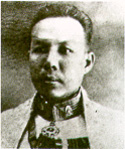
พระยาราชวังสัน (ศรี กมลนาวิน)

นายพลเรือโท พระยาราชวังสัน (ศรี กมลนาวิน) (9 มิถุนายน พ.ศ. 2429 – 21 กุมภาพันธ์ พ.ศ. 2482)เกิดวังปารุสก์ พระนิพนธ์ใน พระเจ้าวรวงศ์เธอ พระองค์เจ้าจุลจักรพงษ์ อดีตรัฐมนตรีว่าการกระทรวงกลาโหมของไทย|รัฐมนตรีว่าการกระทรวงกลาโหม
พลเรือโท พระยาราชวังสัน มีนามเดิมว่า ศรี กมลนาวิน เกิดที่ตำบลบ้านท่าจีน อำเภอเมือง จังหวัดสมุทรสาคร เป็นบุตรนายเล็ก-นางจู กมลนาวิน เป็นพี่ชายของหลวงสินธุสงครามชัย (สินธุ์ กมลนาวิน) ประวัติและผลงานโดยสังเขปของพลเรือโท พระราชวังสัน (ศรีกมลนาวิน) หน้า 4 สมรสกับ นางสาวถนอมศรี วีระศิริ (นางถนอมศรี ประดิยัตินาวายุทธ) เมื่อ พ.ศ. 2456 ต่อมาเมื่อนางถนอมศรีถึงแก่กรรม จึงสมรสกับ นางสาว ระจิตร วีระศิริ (คุณหญิงระจิตร ราชวังสัน) น้องสาวภรรยา
ศรี กมลนาวิน จบการศึกษาจากโรงเรียนสวนกุหลาบวิทยาลัย|โรงเรียนสวนกุหลาบอังกฤษ นาวิกศาสตร์ ปีที่ ๘๖ เล่มที่ ๔ เมษายน พ.ศ. ๒๕๔๖ สำเนาจาก กูเกิลแคช เข้าเรียนเป็นนักเรียนนายเรือ เมื่อ พ.ศ. 2446 เพชรพระมหามงกุฎ ตอน กรมหลวงชุมพรเขตรอุดมศักดิ์ ได้ถวายตัวต่อพลเรือเอก พระเจ้าบรมวงศ์เธอ กรมหลวงชุมพรเขตอุดมศักดิ์|พระเจ้าบรมวงศ์เธอ พระองค์เจ้าอาภากรเกียรติวงศ์ กรมหลวงชุมพรเขตอุดมศักดิ์ เพื่อเข้าเป็นนักเรียนนายเรือ เมื่อ พ.ศ. 2449 และรับราชการทหารเรือ เคยเป็นผู้บังคับการเรือหลวงคำรณสินธุ์ซึ่งเดินทางจากประเทศญี่ปุ่นมายังประเทศไทยเมื่อ พ.ศ. 2455 ขณะนั้นมีบรรดาศักดิ์เป็น นาวาตรี หลวงประดิยัตินาวายุทธ (ศรี) ร.น. เป็นผู้บังคับการเรือพระที่นั่งมหาจักรี เป็นอาจารย์ใหญ่โรงเรียนนายเรือ เสนาธิการทหารเรือ แจ้งความกระทรวงทหารเรือ ได้รับพระราชทานบรรดาศักดิ์เป็นพระยาราชวังสันเมื่อวันที่ 24 มีนาคม พ.ศ. 2464 ในพระบาทสมเด็จพระมงกุฎเกล้าเจ้าอยู่หัว|รัชกาลที่ 6 พระราชทานบรรดาศักดิ์ และได้รับโปรดเกล้าฯ เป็นคณะองคมนตรีไทย|องคมนตรีไทยในสมัยพระบาทสมเด็จพระปกเกล้าเจ้าอยู่หัว|รัชกาลที่ 7 เมื่อ พ.ศ. 2470–2476 เป็นเสนาบดีกระทรวงกลาโหม รัฐมนตรีว่าการกระทรวงกลาโหม (พ.ศ. 2475–2476) ได้รับพระราชทานยศเป็น พลเรือโท เมื่อวันที่ 7 เมษายน ปี พ.ศ. 2475 พระราชทานยศ
พลเรือโท พระยาราชวังสัน เคยดำรงตำแหน่งเอกอัครราชทูตไทย ณ ลอนดอน|กรุงลอนดอน ระหว่าง พ.ศ. 2478–2482 ซึ่งมีอาณาเขตครอบคลุมถึงเยอรมนี จึงถึอว่าเป็นอัครราชทูตไทยประจำเยอรมนีอีกตำแหน่งด้วย รายชื่ออดีตอัครราชทูตและเอกอัครราชทูตไทยประจำประเทศเยอรมนี
พระยาราชวังสัน (ศรี กมลนาวิน) มีหลานชายคือกษิติ กมลนาวิน อดีตผู้ประกาศข่าวททบ.5 เอชดี|สถานีวิทยุโทรทัศน์กองทัพบกช่อง 5 ซึ่งเป็นสุดยอดแฟนพันธุ์แท้ฝรั่งเศส ปี 2005 และสุดยอดแฟนพันธุ์แท้กีฬาโอลิมปิก ปี 2008
== เครื่องราชอิสริยาภรณ์ ==
พลเรือโท ได้รับพระราชทานเครื่องราชอิสริยาภรณ์ทั้งสยามและต่างประเทศ ดังนี้
=== เครื่องราชอิสริยาภรณ์สยาม ===
ราชกิจจานุเบกษา, แจ้งความสำนักนายกรัฐมนตรี เรื่อง พระราชทานเครื่องราชอิสริยาภรณ์, เล่ม ๕๔ ตอนที่ ๐ ง หน้า ๖๙๗, ๑๒ กรกฎาคม ๒๔๘๐
ราชกิจจานุเบกษา, พระราชทานเครื่องราชอิสริยาภรณ์, เล่ม ๔๗ ตอนที่ ๐ ง หน้า ๔๕๑๖, ๑ มีนาคม ๒๔๗๓
ราชกิจจานุเบกษา, พระราชทานเครื่องราชอิสริยาภรณ์จุลจอมเกล้าฝ่ายหน้า, เล่ม ๔๒ ตอนที่ ๐ ง หน้า ๒๕๕๒, ๒๒ พฤศจิกายน ๒๔๖๘
ราชกิจจานุเบกษา, พระราชทานเหรียญดุษฎีมาลา เข็มศิลปวิทยา, เล่ม ๓๑ ตอนที่ ๐ ง หน้า ๒๒๔๐, ๓ มกราคม ๒๔๕๗
ราชกิจจานุเบกษา, พระราชทานเครื่องราชอิสริยาภรณ์และเหรียญ, เล่ม ๔๐ ตอนที่ ๐ ง หน้า ๓๔๔๒, ๗ มกราคม ๒๔๖๖
ราชกิจจานุเบกษา, พระราชทานเหรียญรัตนาภรณ์ รัชกาลปัจจุบัน, เล่ม ๒๙ ตอนที่ ๐ ง หน้า ๒๑๖๕, ๒๒ ธันวาคม ๑๓๑
ราชกิจจานุเบกษา, พระราชทานเหรียญรัตนาภรณ์, เล่ม ๔๓ ตอนที่ ๐ ง หน้า ๓๑๕๖, ๒๘ พฤศจิกายน ๒๔๖๙
=== เครื่องราชอิสริยาภรณ์ต่างประเทศ ===
* :
** พ.ศ. 2472 – ไฟล์:Order of the British Empire (Military) Ribbon.svg|80px เครื่องราชอิสริยาภรณ์จักรวรรดิบริติช ชั้นที่ 3 (ฝ่ายทหาร) (CBE)ราชกิจจานุเบกษา, พระราชทานพระบรมราชานุญาตประดับเครื่องราชอิสริยาภรณ์ต่างประเทศ, เล่ม ๔๖ ตอนที่ ๐ ง หน้า ๔๔๙๐, ๒๓ มีนาคม ๒๔๗๒
* :
** พ.ศ. 2476 – ไฟล์:Order of the Dannebrog S.K.svg|80px เครื่องราชอิสริยาภรณ์แดนเนอโบร ชั้นที่ 1ราชกิจจานุเบกษา, แจ้งความให้ประดับตราต่างประเทศ, เล่ม ๕๐ ตอนที่ ๐ ง หน้า ๑๘๖๔, ๑ ตุลาคม ๒๔๗๖
* :
** พ.ศ. 2481 – ไฟล์:Ribbon of Order of the German Eagle.svg|80px เครื่องอิสริยาภรณ์อินทรีเยอรมัน ชั้นสูงสุดราชกิจจานุเบกษา, แจ้งความสำนักนายกรัฐมนตรี เรื่อง ให้ประดับเครื่องราชอิสริยาภรณ์ต่างประเทศ, เล่ม ๕๕ ตอนที่ ๐ ง หน้า ๑๖๒, ๑๘ เมษายน ๒๔๘๑
== อ้างอิง ==
หมวดหมู่:รัฐมนตรีว่าการกระทรวงกลาโหมไทย
หมวดหมู่:ทหารเรือชาวไทย
หมวดหมู่:นักการทูตชาวไทย
หมวดหมู่:บุคคลจากโรงเรียนนายเรือ
หมวดหมู่:บุคคลจากอำเภอเมืองสมุทรสาคร
หมวดหมู่:บรรดาศักดิ์ชั้นพระยา
หมวดหมู่:บุคคลจากโรงเรียนสวนกุหลาบวิทยาลัย